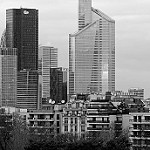
Label: B & W